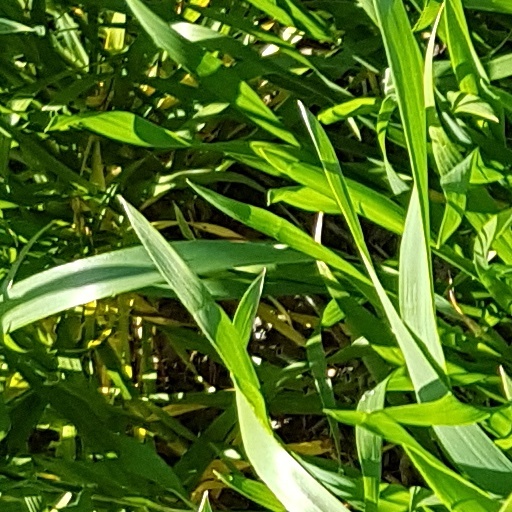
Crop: wheat